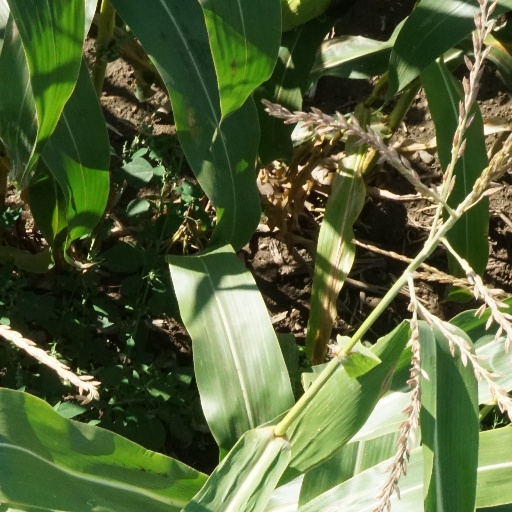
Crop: maize; corn